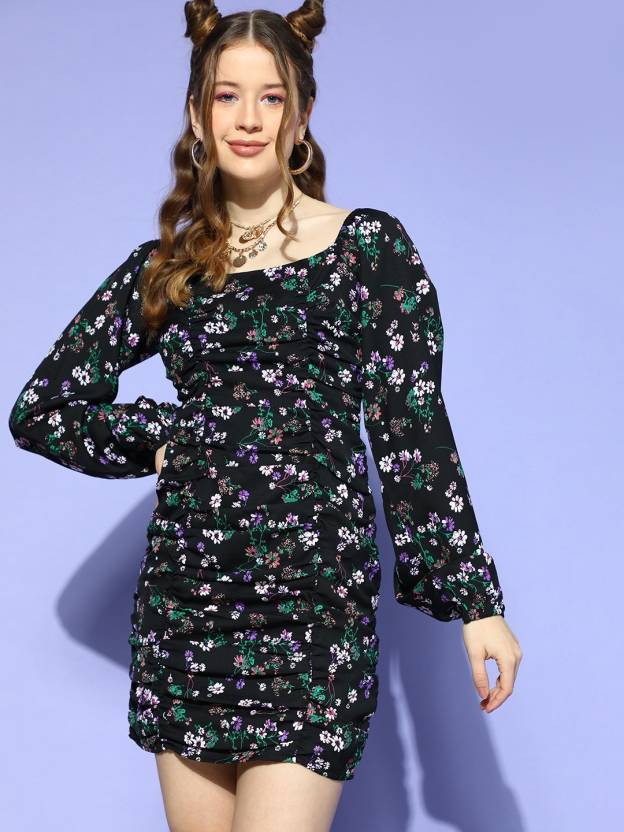
Product: Women Bodycon Black Dress
Price: ₹569
Colors: Black
Pattern: Floral Print
Description: Let your confidence be amplified with a voguish and boho-chic style by wearing this Black & Green Floral Printed Square Neck Bishop Sleeve Ruched Sheath Mini Dress from Berrylush. This dress is a versatile option for your wardrobe as it's designed with long-bishop sleeves that give your arms a dramatic style with proper protection from harmful UV rays. Flaunting sheath shape that lends this dress a form-fitting which further highlights your beautiful hourglass figure. Also, the concealed zip closure provides this dress with a clean finish by hiding the outer stitching on the fabric. Get an instant look by wearing this volume play dress with a pair of caged heels, minimalistic jewellery, and a sling bag.